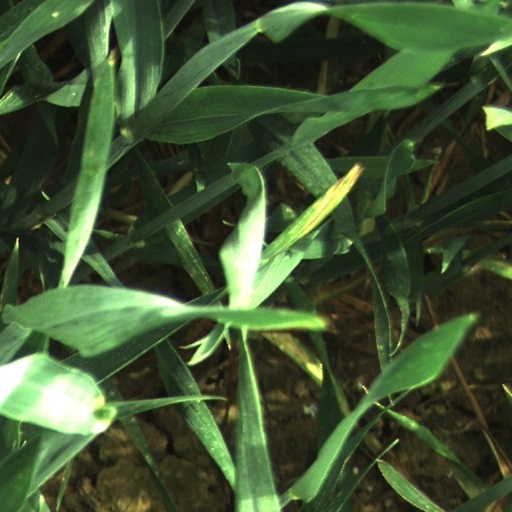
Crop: wheat